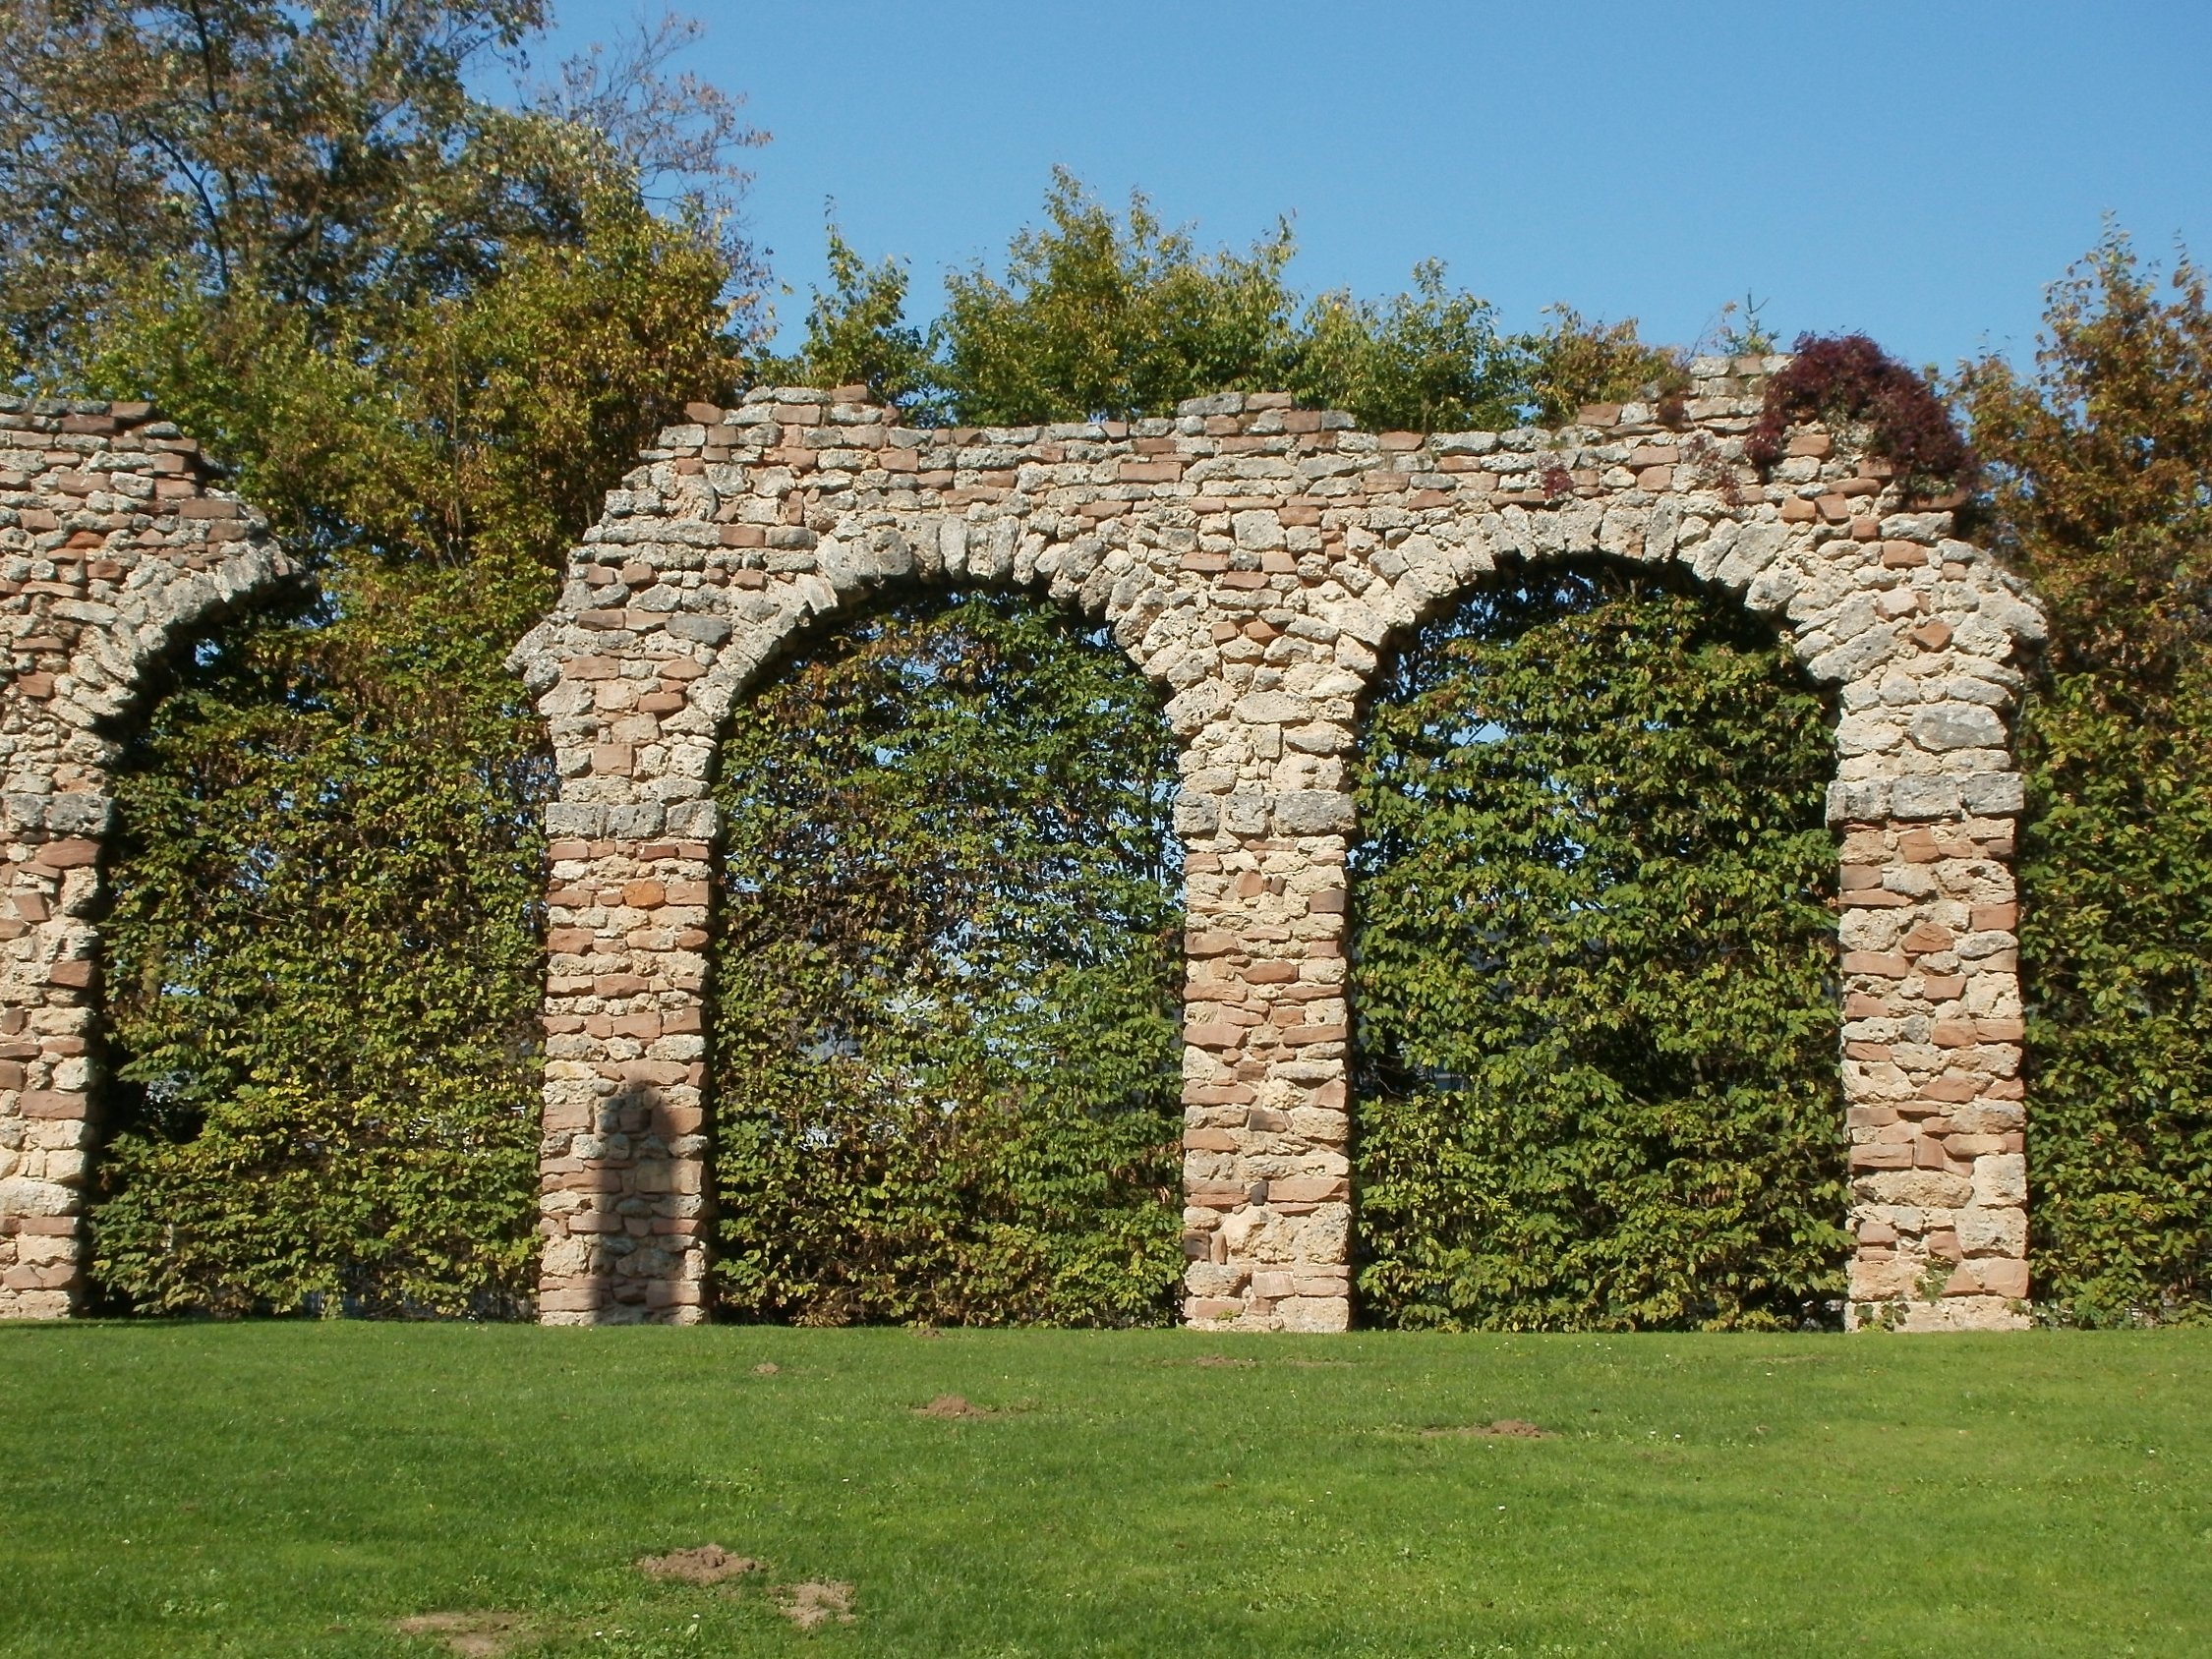
tree, grass, architecture, bridge, lawn, old, wall, stone, monument, europe, arch, park, ancient, garden, weathered, ruins, vegetation, shrub, roman, history, abbey, heritage, estate, aqueduct, deteriorated, schwetzingen, outdoor structure